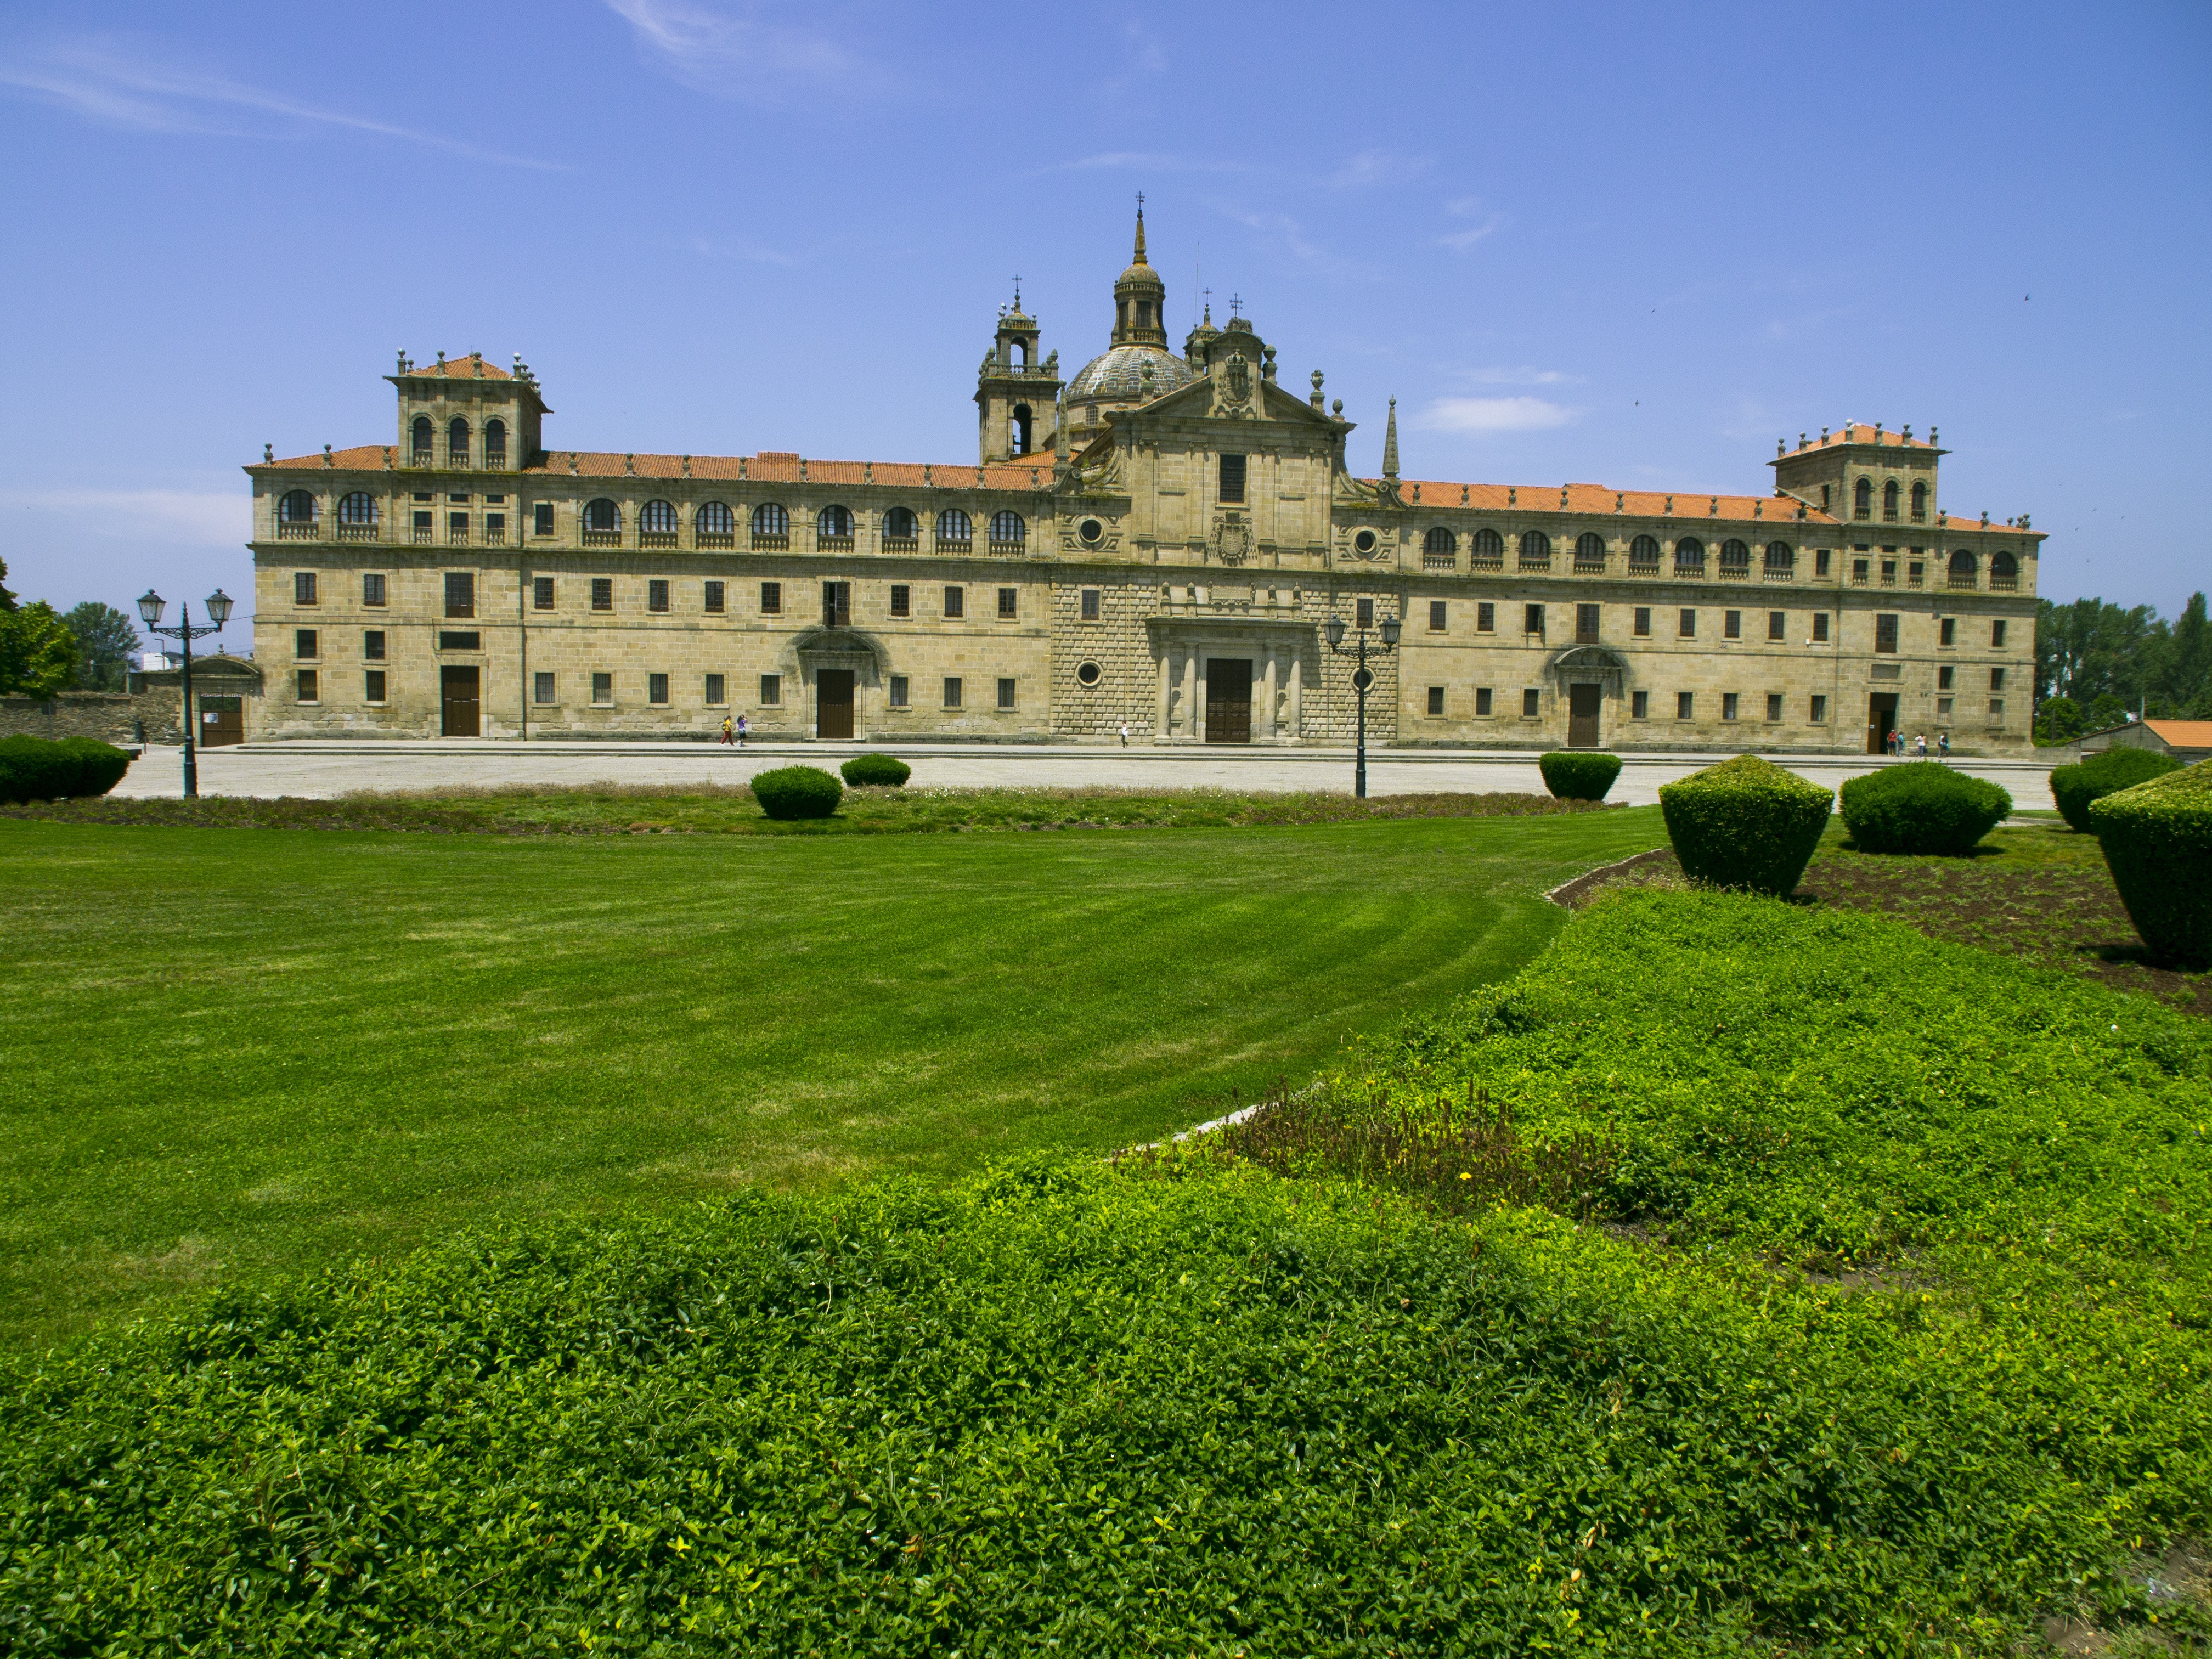
architecture, lawn, mansion, building, chateau, palace, castle, fortification, monastery, estate, moat, manor house, stately home, historic site, monforte de lemos, piarists